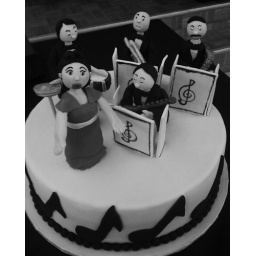
Here is the cake in black and white. I thought it would be cute to make it look &amp;quot;vintage&amp;quot;.